Worldwide usage of police dogs

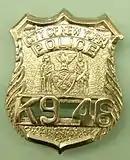
Police badge of a New York K9 officer

Under the Federal Law Enforcement Animal Protection Act, it is a felony to assault or kill a law enforcement animal, including police dogs and police horses, in all 50 states. However, police dogs are not treated as police officers for the purpose of the law, and attacking or killing a police dog is not punishable in the same manner as attacking or killing a human police officer. Although many police departments formally swear dogs in as police officers, this swearing-in is purely honorary, and carries no legal significance.